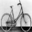
Label: bicycle